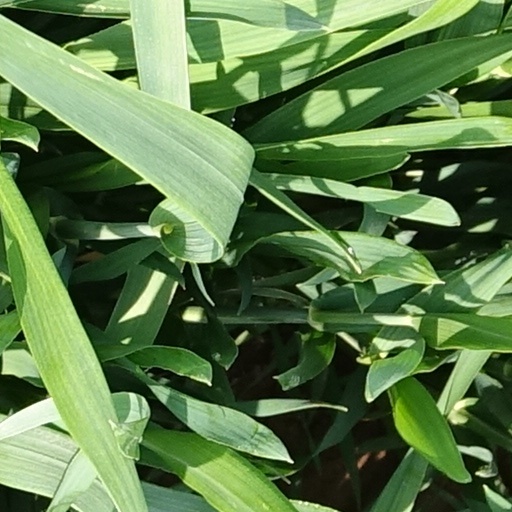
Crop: wheat